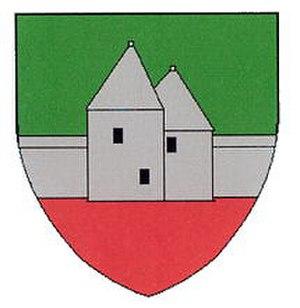
Pottenstein est une commune autrichienne du district de Baden en Basse-Autriche.